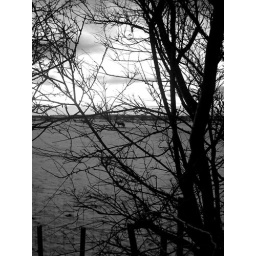
Lonely horse in a field